Religion in ancient Rome

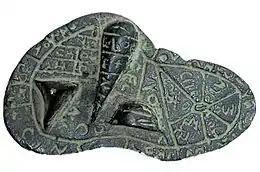
The bronze Liver of Piacenza is an Etruscan artifact that probably served as an instructional model for the haruspex

The Vestals were a public priesthood of six women devoted to the cultivation of Vesta, goddess of the hearth of the Roman state and its vital flame. A girl chosen to be a Vestal achieved unique religious distinction, public status and privileges, and could exercise considerable political influence. Upon entering her office, a Vestal was emancipated from her father's authority. In archaic Roman society, these priestesses were the only women not required to be under the legal guardianship of a man, instead answering directly to the Pontifex Maximus.